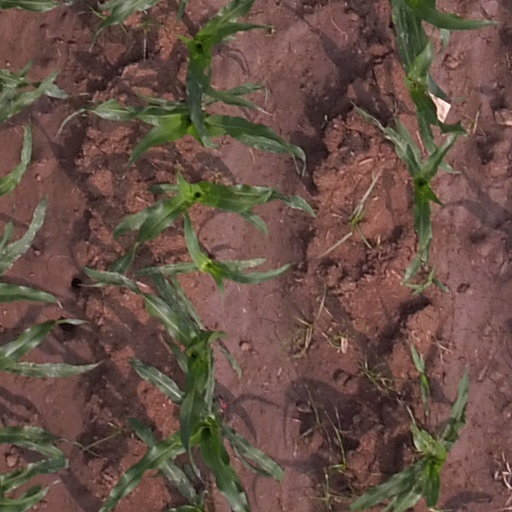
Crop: maize; corn